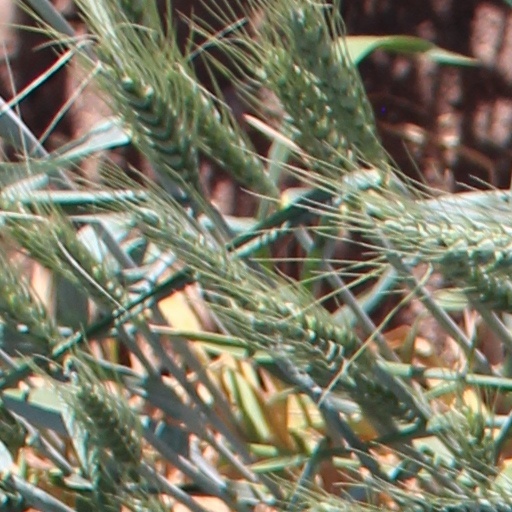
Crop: wheat